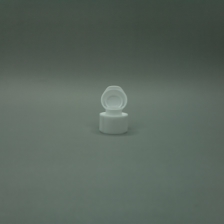
Color: white/transparent
Cap type: flip-top cap